Middlefield Hamlet Historic District

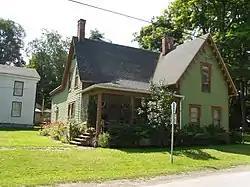
Ca. 1850 Carpenter Cothic Cottage, August 2010

Middlefield Hamlet Historic District is a national historic district located at Middlefield in Otsego County, New York. It encompasses 24 contributing principal buildings and eight contributing dependencies. All but one of the buildings are residences. It also includes a Greek Revival style frame store building.